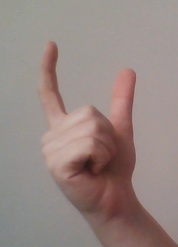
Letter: nun